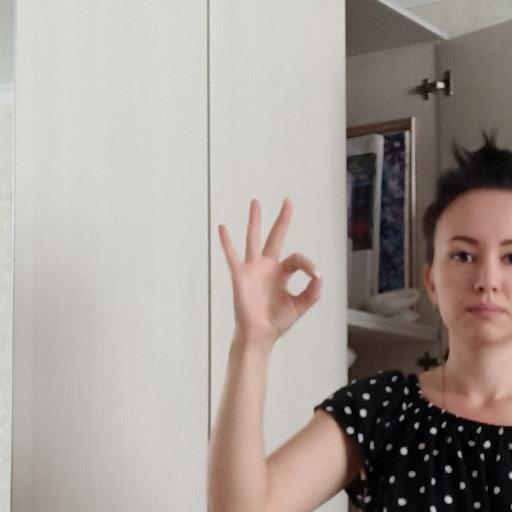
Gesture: ok